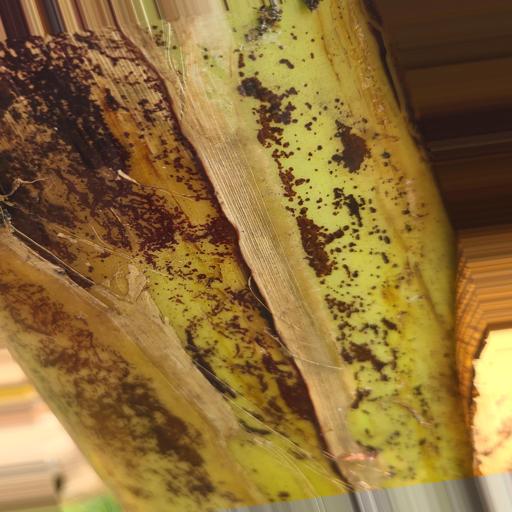
Label: bract_mosaic_virus